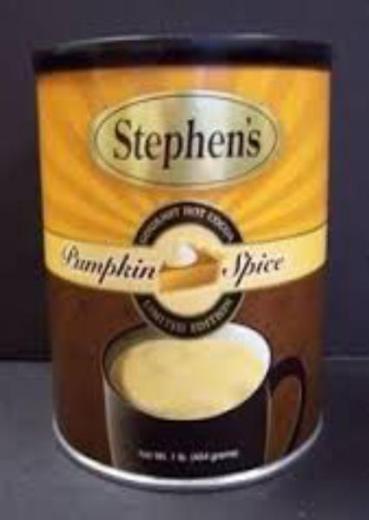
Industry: Food